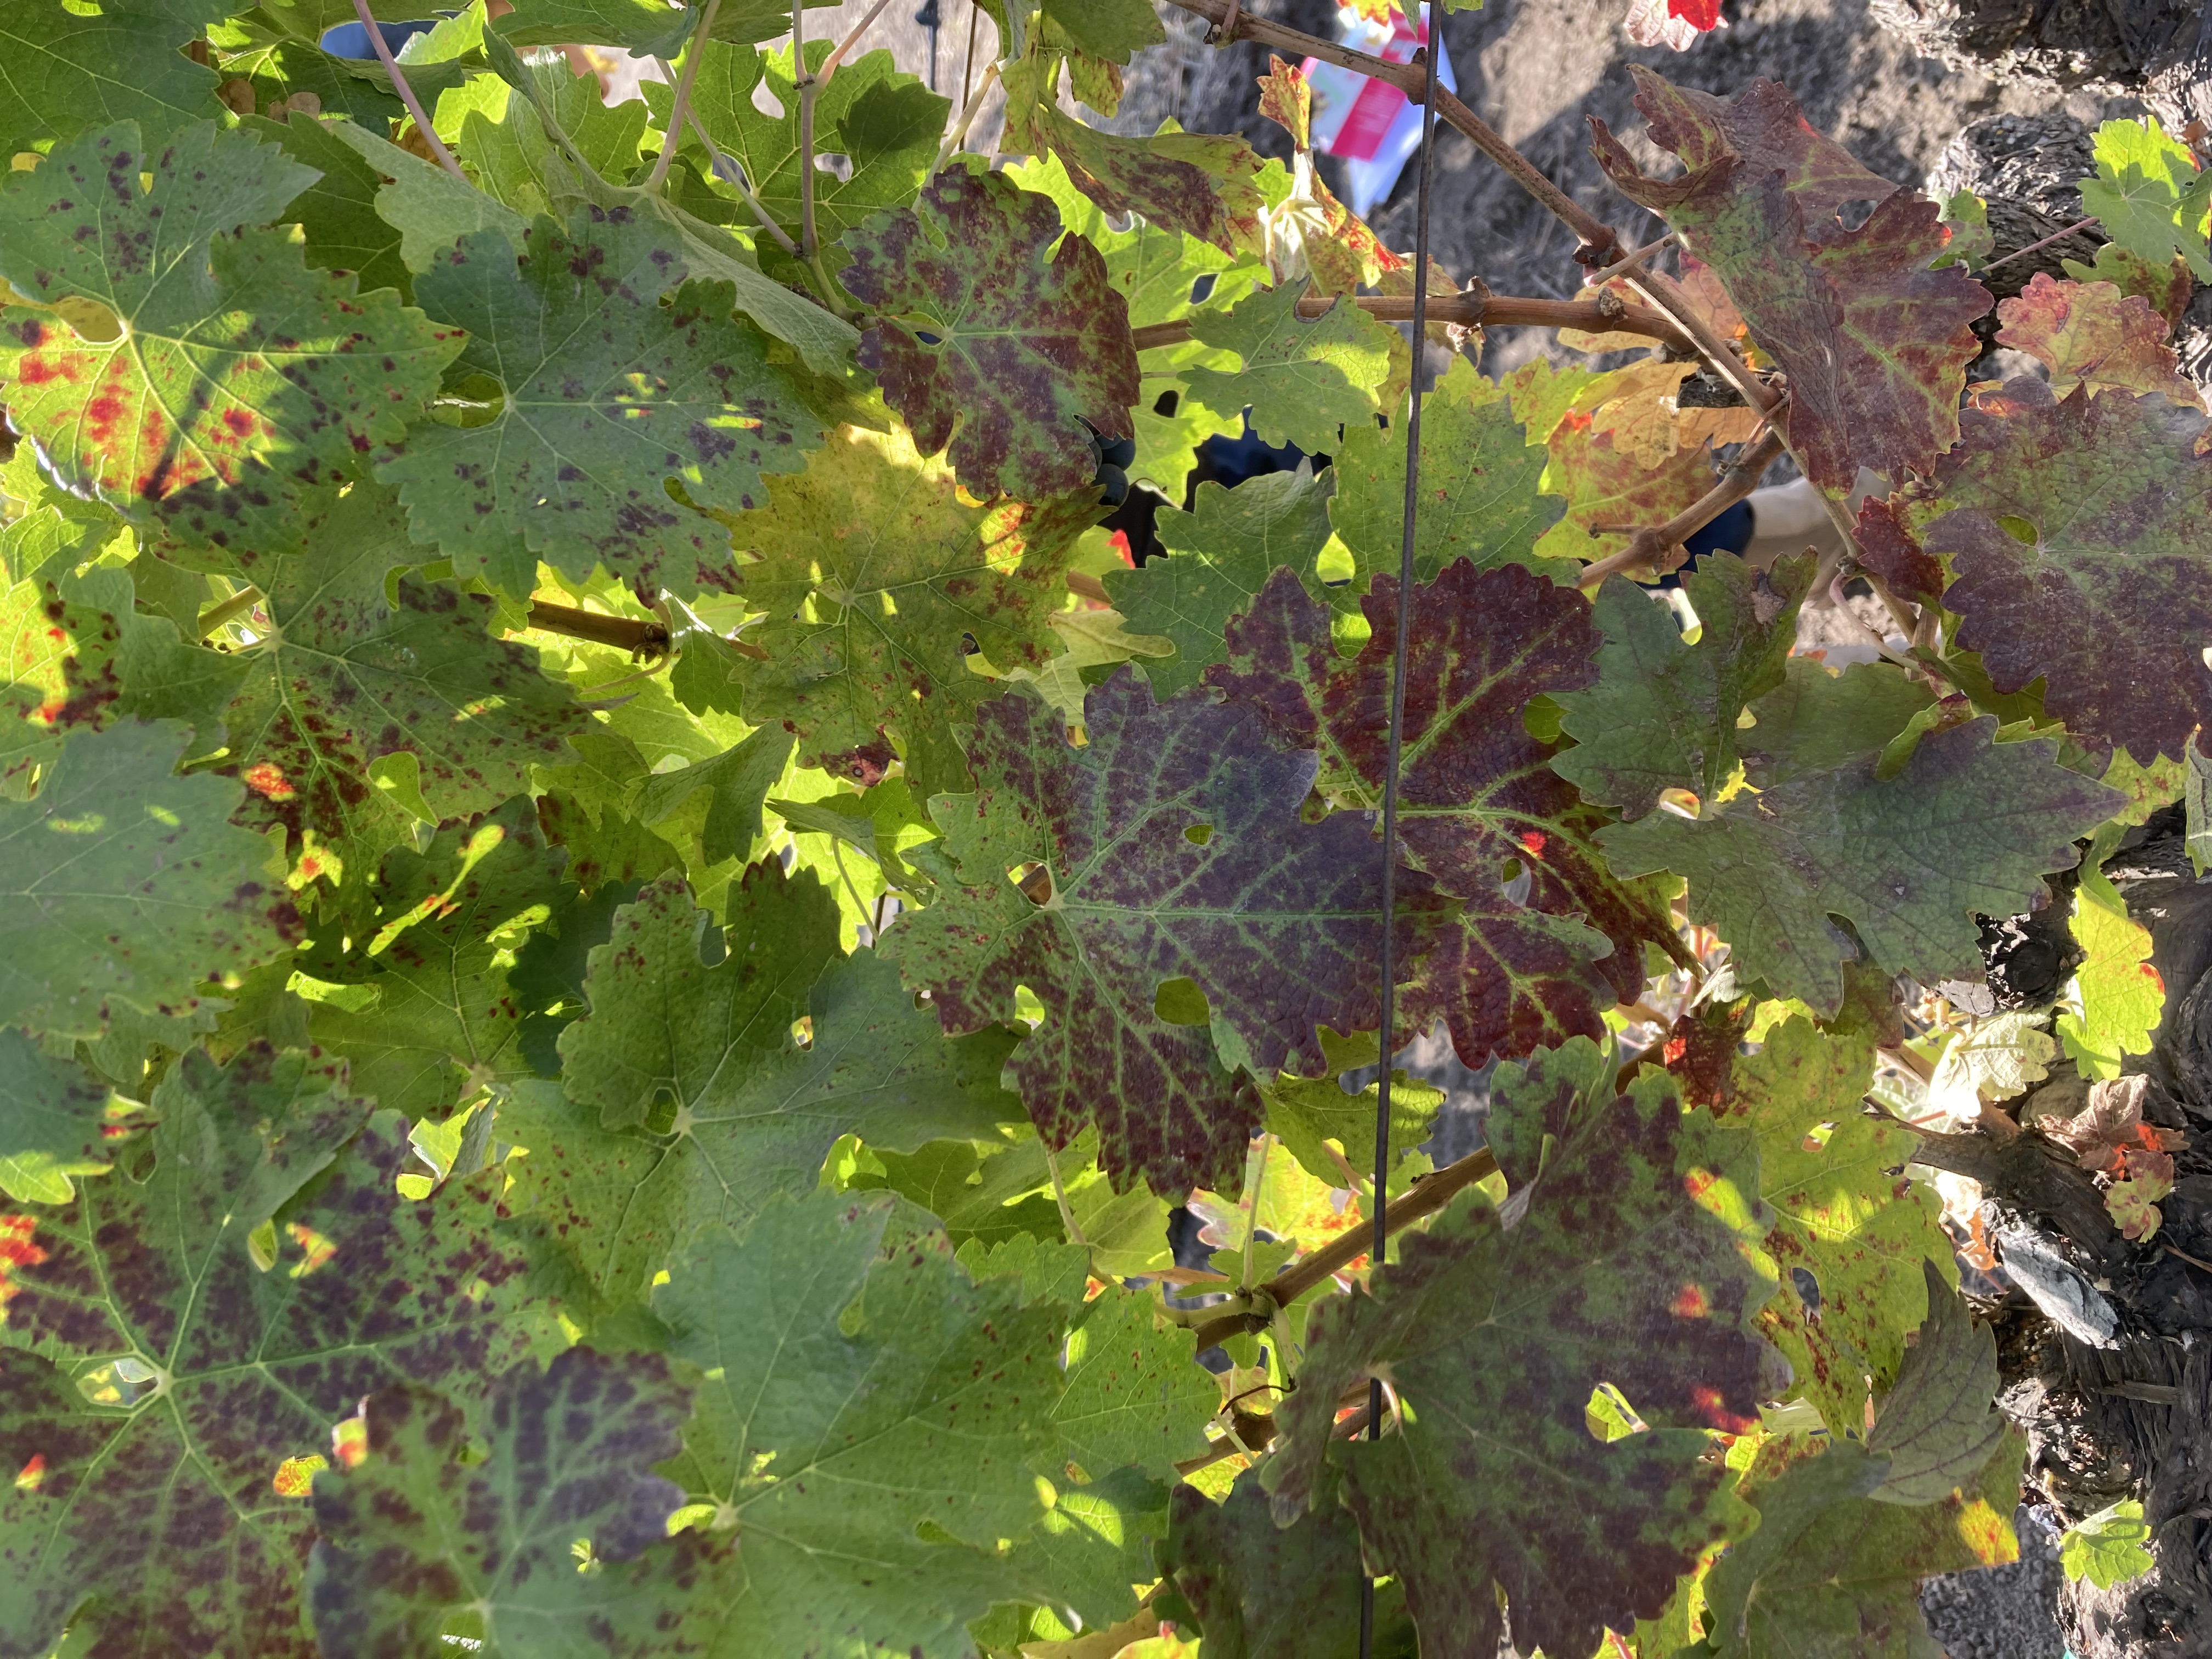
Label: Leafroll 3